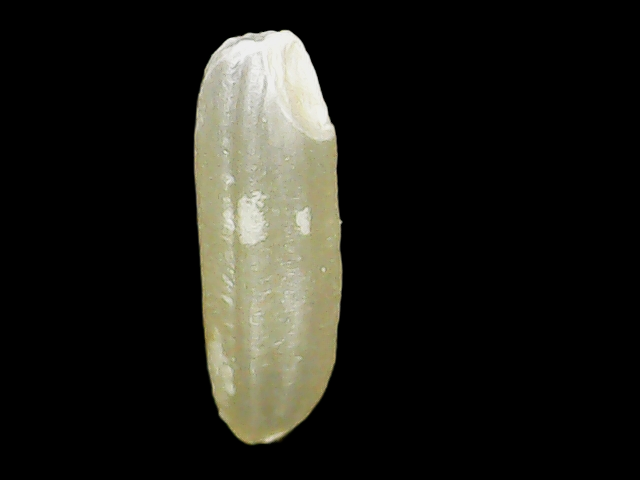
Rice variety: Binadhan16